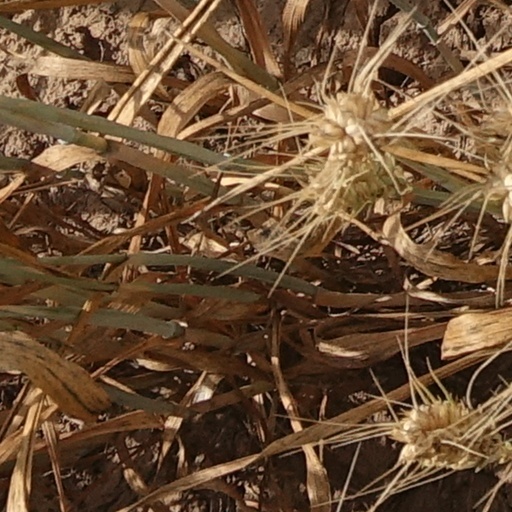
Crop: wheat